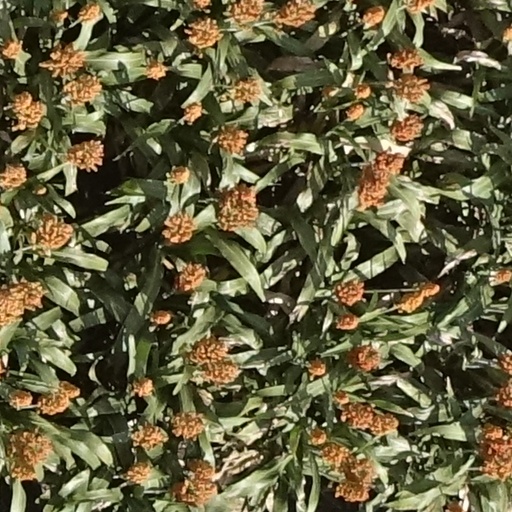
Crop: sorghum